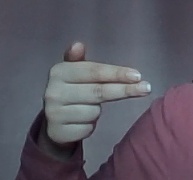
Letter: ghain